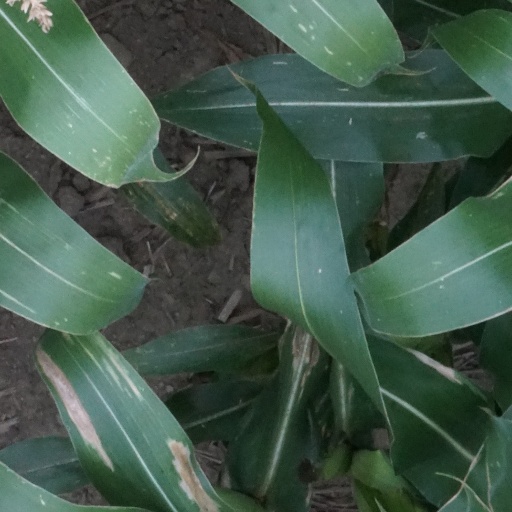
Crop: maize; corn